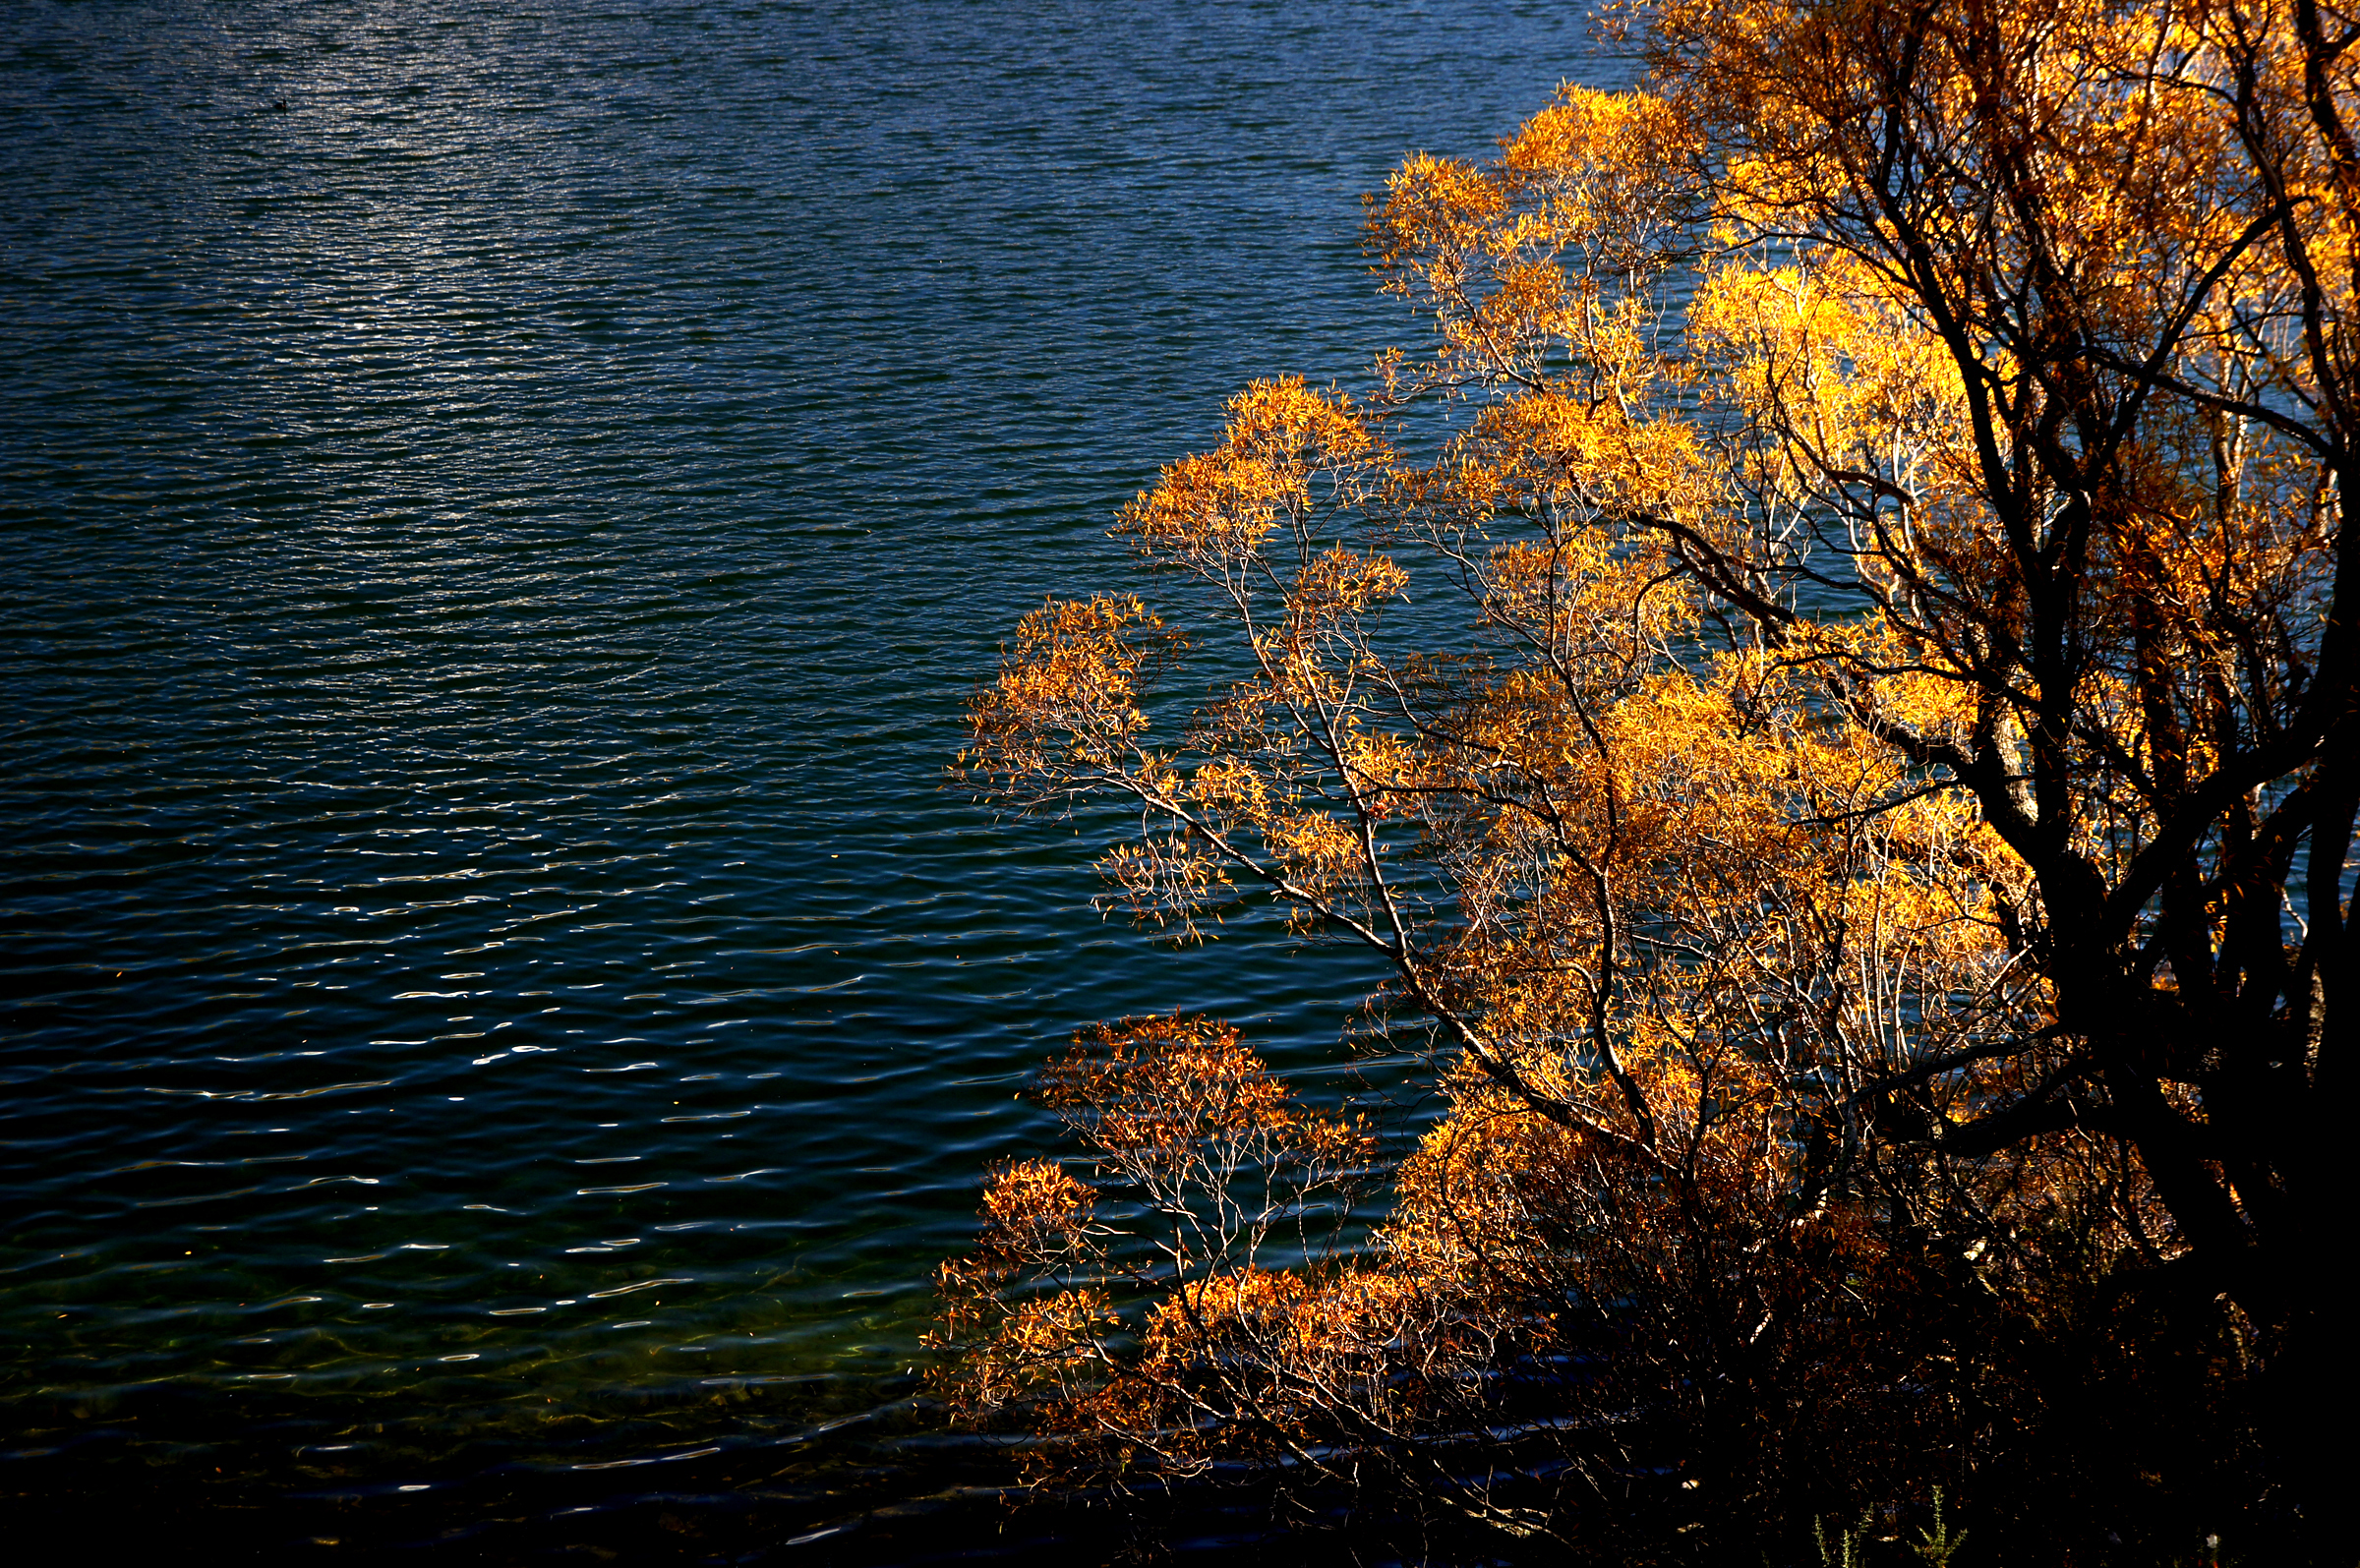
landscape, tree, nature, branch, plant, sunset, sunlight, morning, leaf, fall, lake, dusk, evening, reflection, autumn, scenery, yellow, season, trees, publicdomain, seasons, newzealand, poplartrees, fallcolors, treeswillow, southislandyellow, treesgolden, atmospheric phenomenon, woody plant